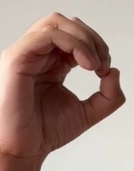
ASL sign: O